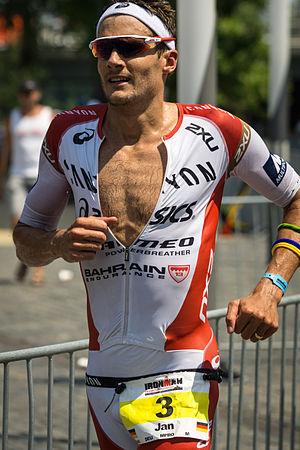
Les championnats du monde d'Ironman 2016 se déroule le 8 octobre 2016 à Kailua-Kona dans l'État d'Hawaï. Ils sont organisés par la World Triathlon Corporation.